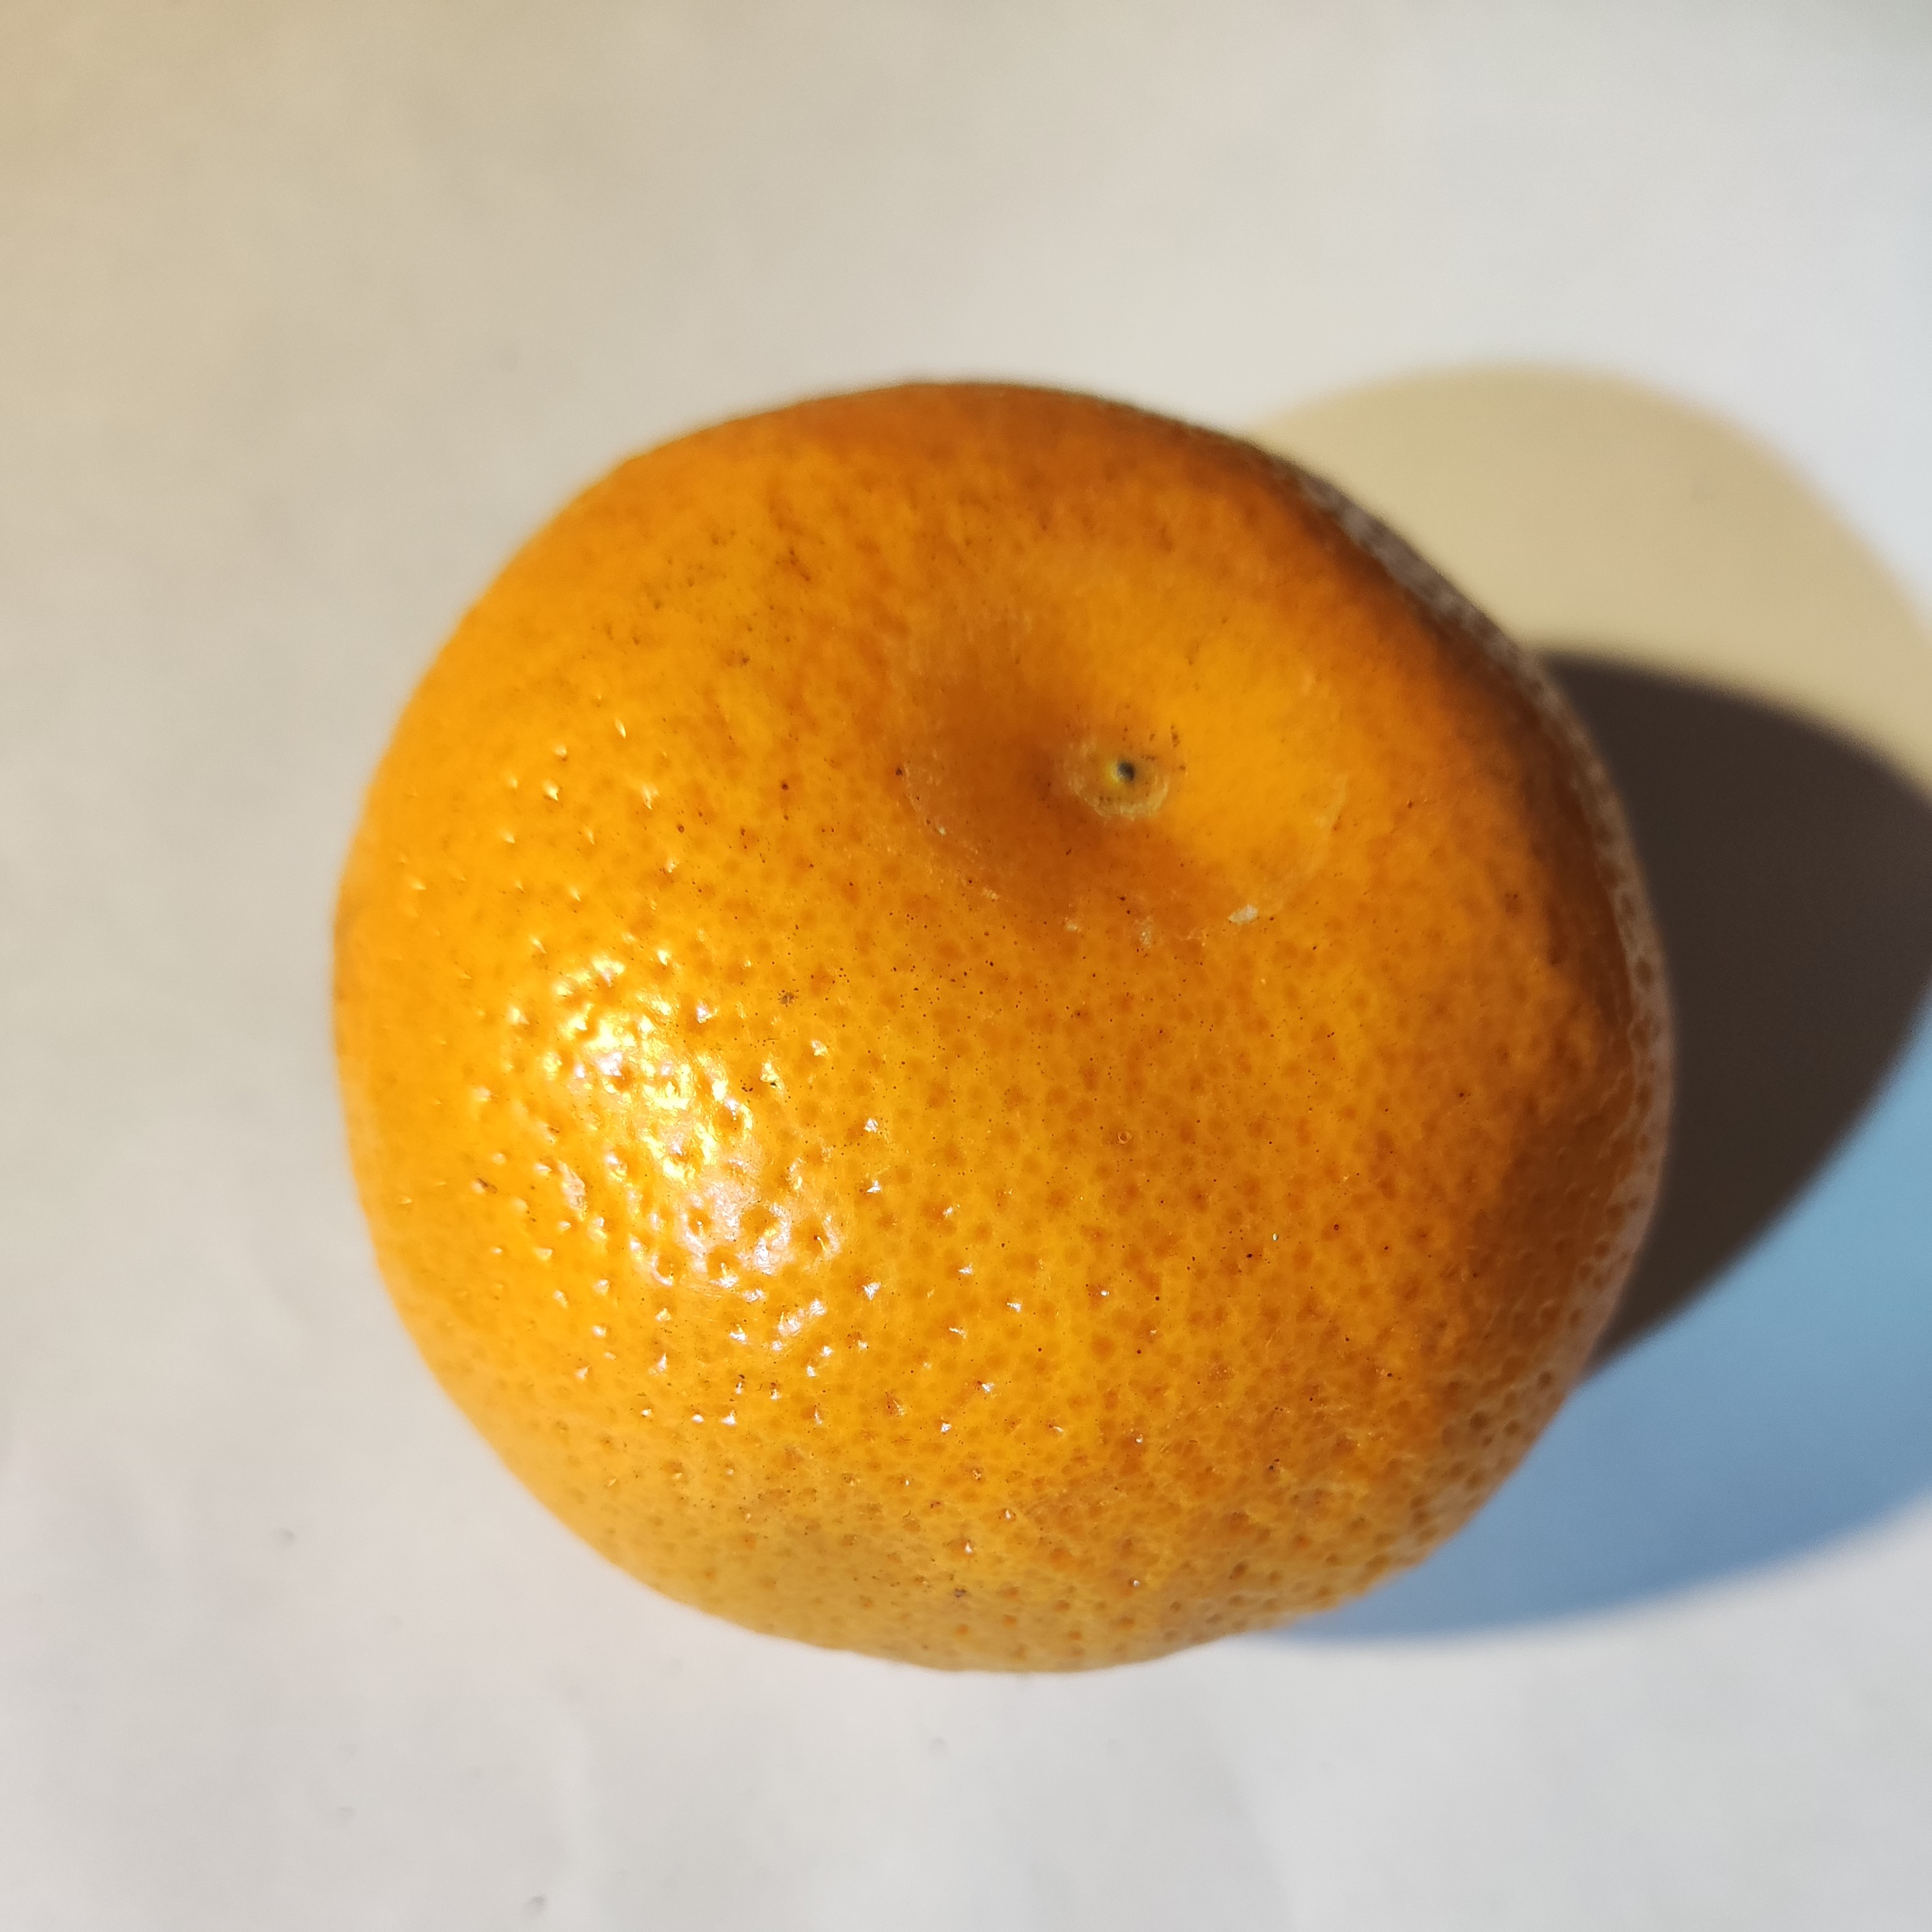
Fruit: orange
Condition: fresh